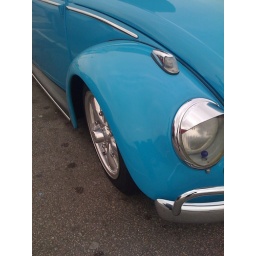
Sweet classic VW Beetle spotted in the home depot parking lot.